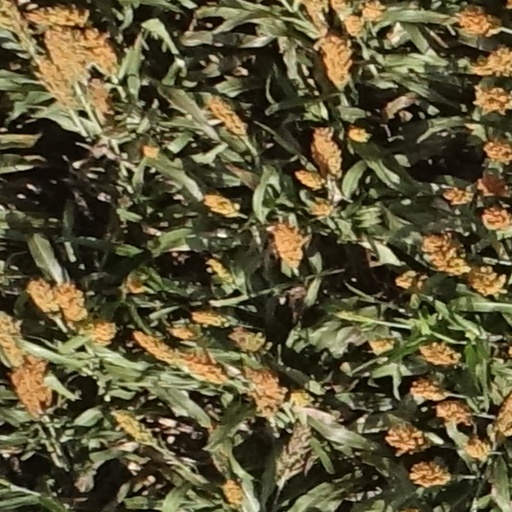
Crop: sorghum